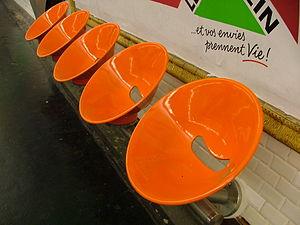
Maubert - Mutualité est une station de la ligne 10 du métro de Paris, située dans le 5ᵉ arrondissement de Paris.